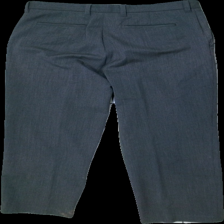
View: back
Type: Trousers
Category: Men
Brand: Gap
Colors: Grey
Material: 100% Silk
Cut: Regular
Stains: Major
Damage: stain
Damage location: bottom left
Price range: <50
Recommended usage: Recycle
Description: grey suit trousers